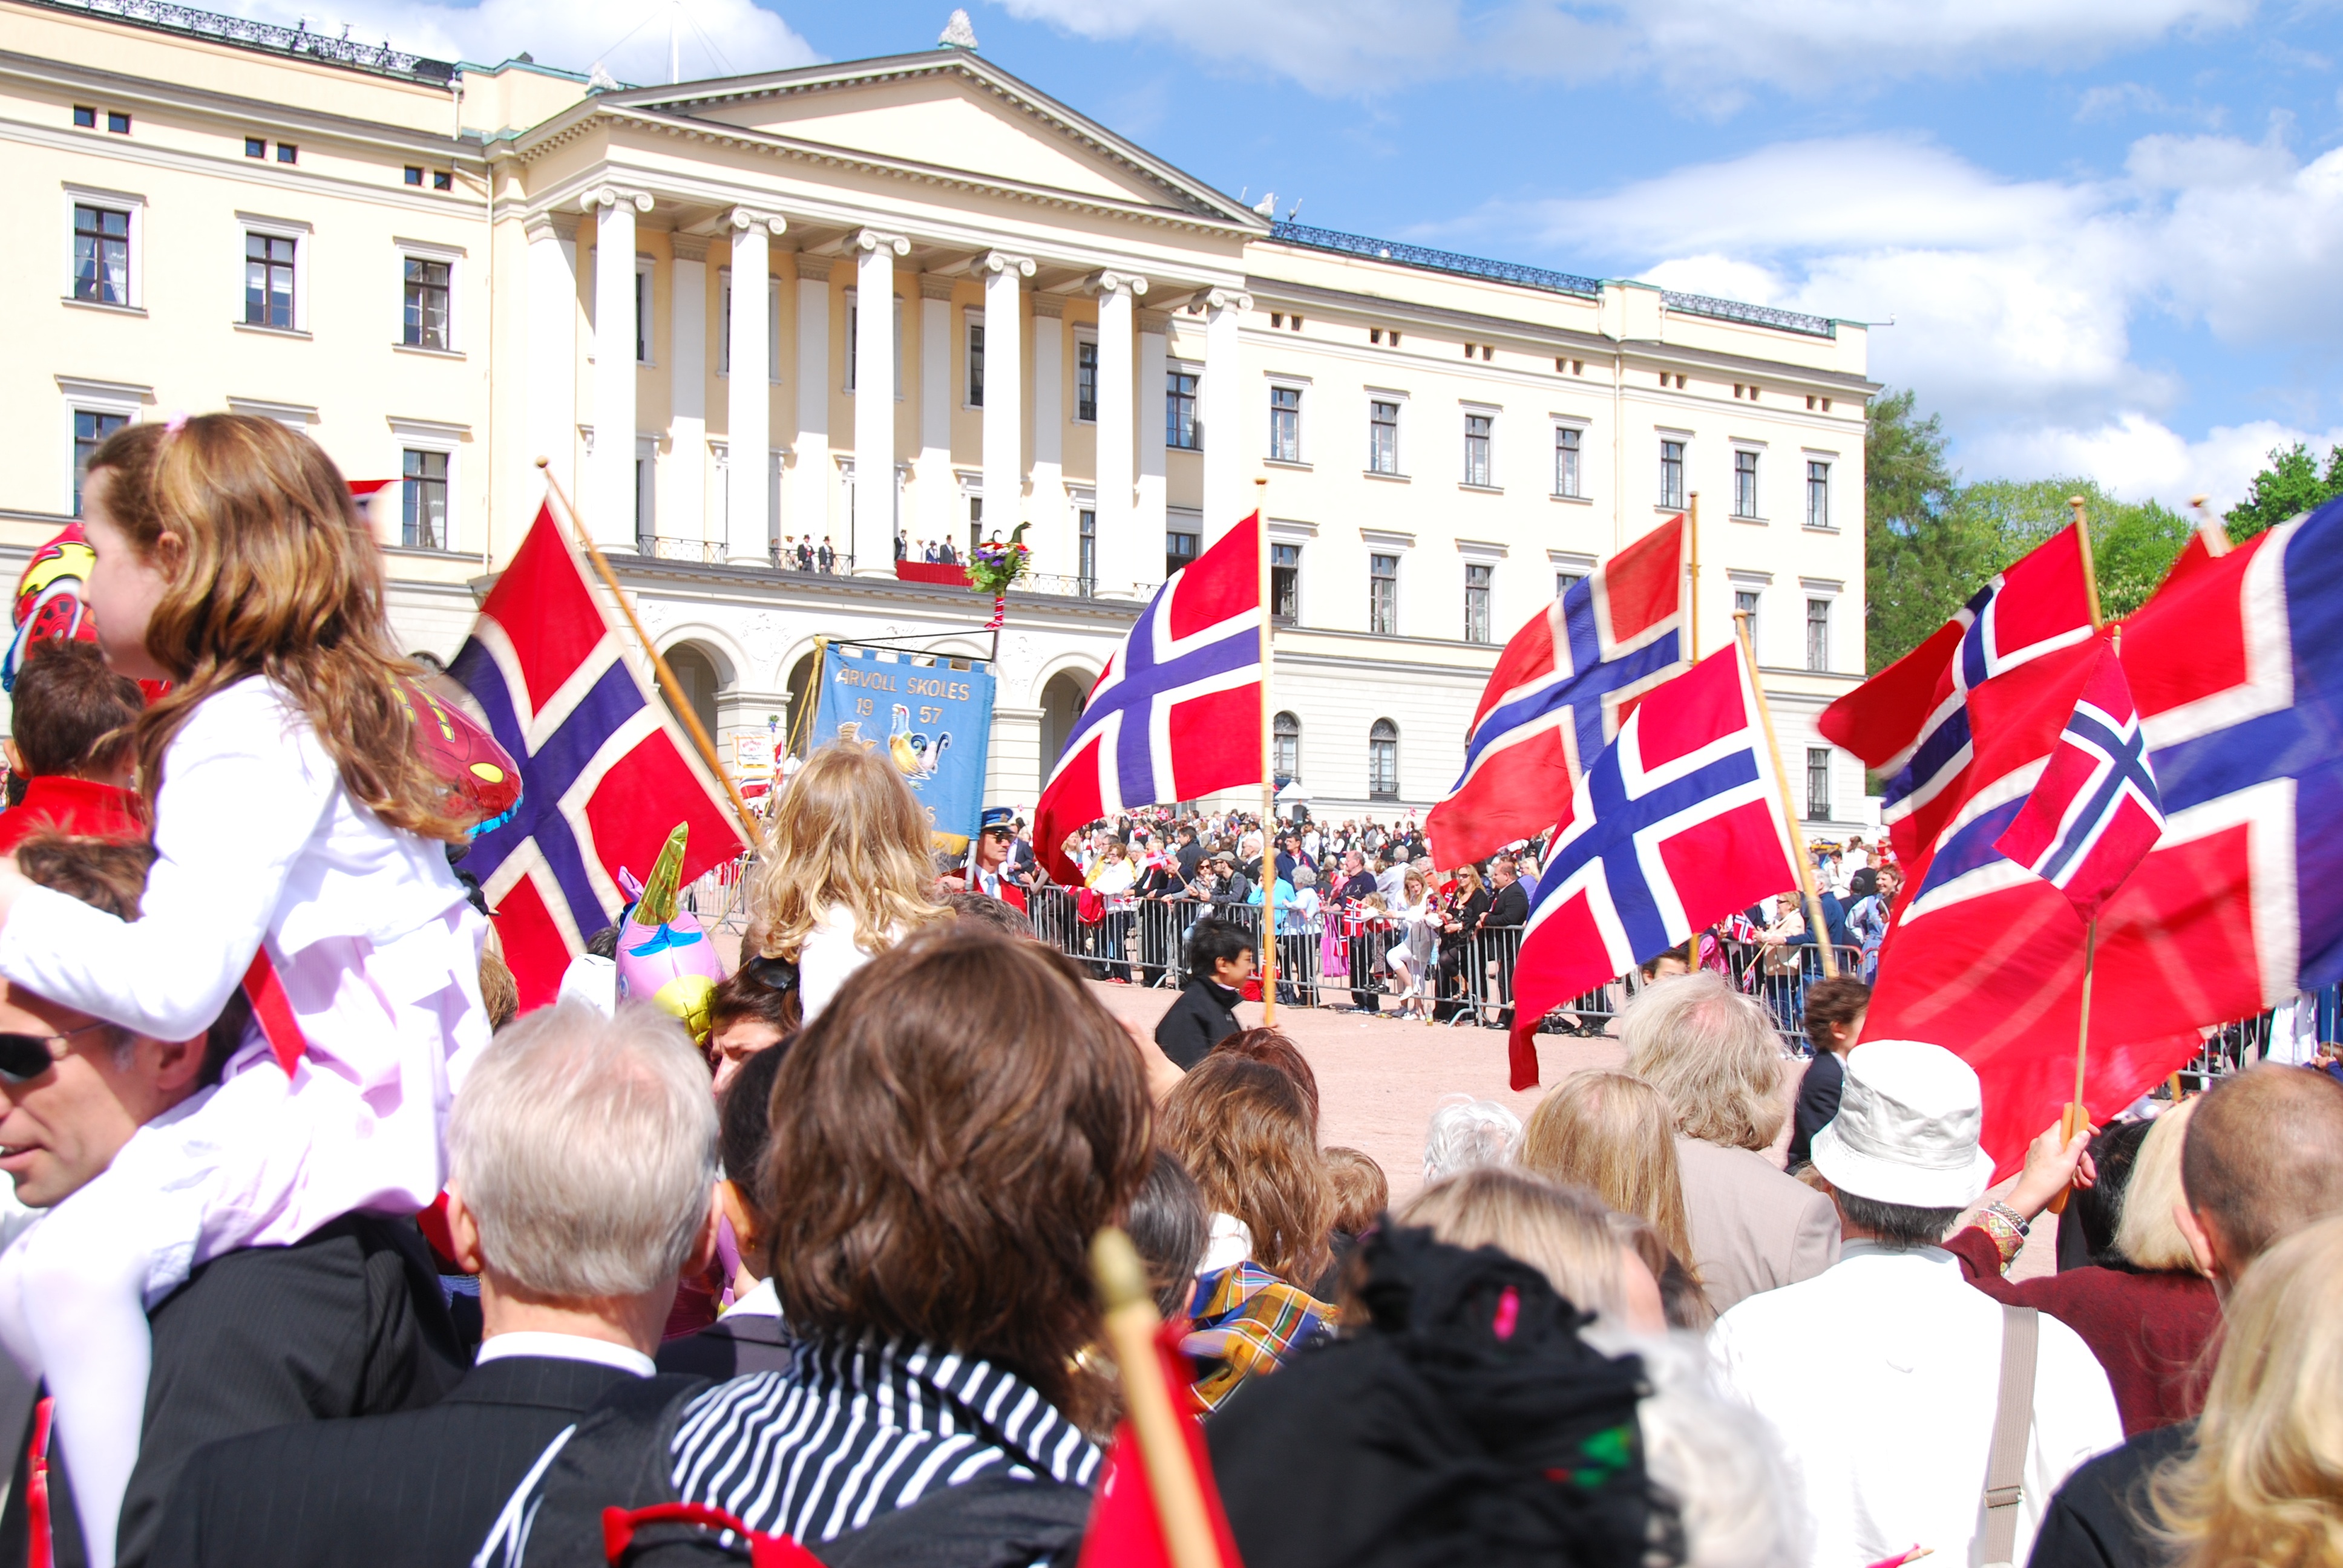
crowd, education, festival, demonstration, protest, marching